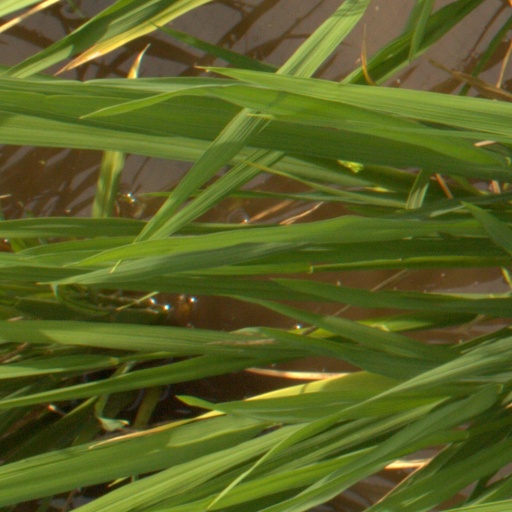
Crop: rice